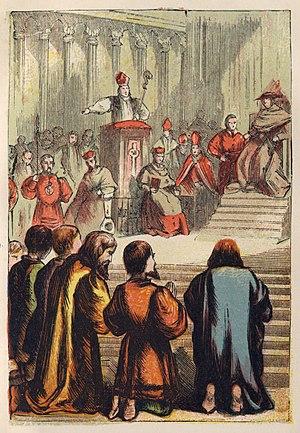
«